Slotket

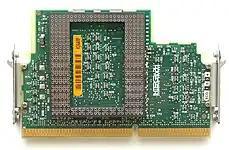
Socket 8 slocket adapter

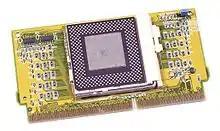
Socket 370 slotket adapter

In computer hardware terminology, slotkets, also known as slockets, (both short for "slot to socket adapter") are adapters that allow socket-based microprocessors to be used on slot-based motherboards.